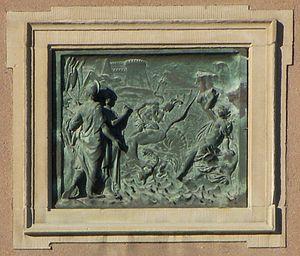
Le palais royal de Stockholm est un palais royal situé sur le Norrström, dans la partie nord de Gamla stan de Stockholm, en Suède. Il s'agit de la résidence officielle des monarques de Suède.